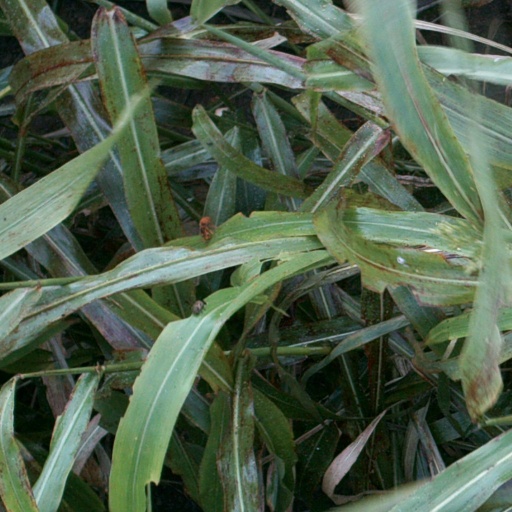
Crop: sorghum